Yinghui Road station

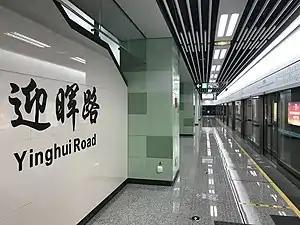

Yinghui Road is a station on Line 7 of the Chengdu Metro in China. It was opened on 6 December 2017.